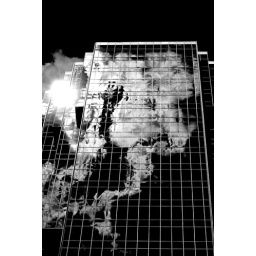
Reflection of clouds in a tall office building.